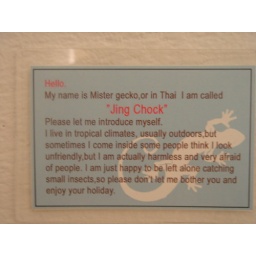
Very cute sign in one of the hotel rooms